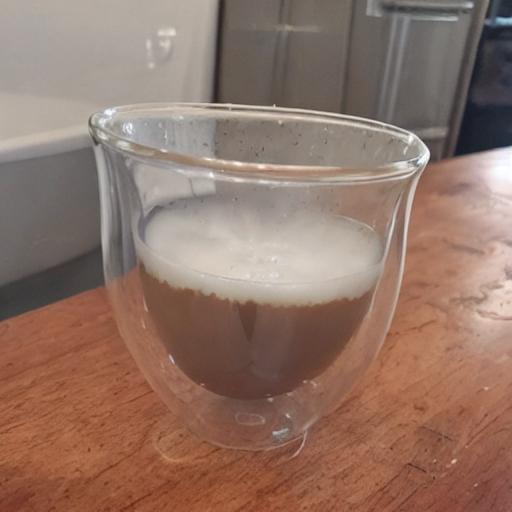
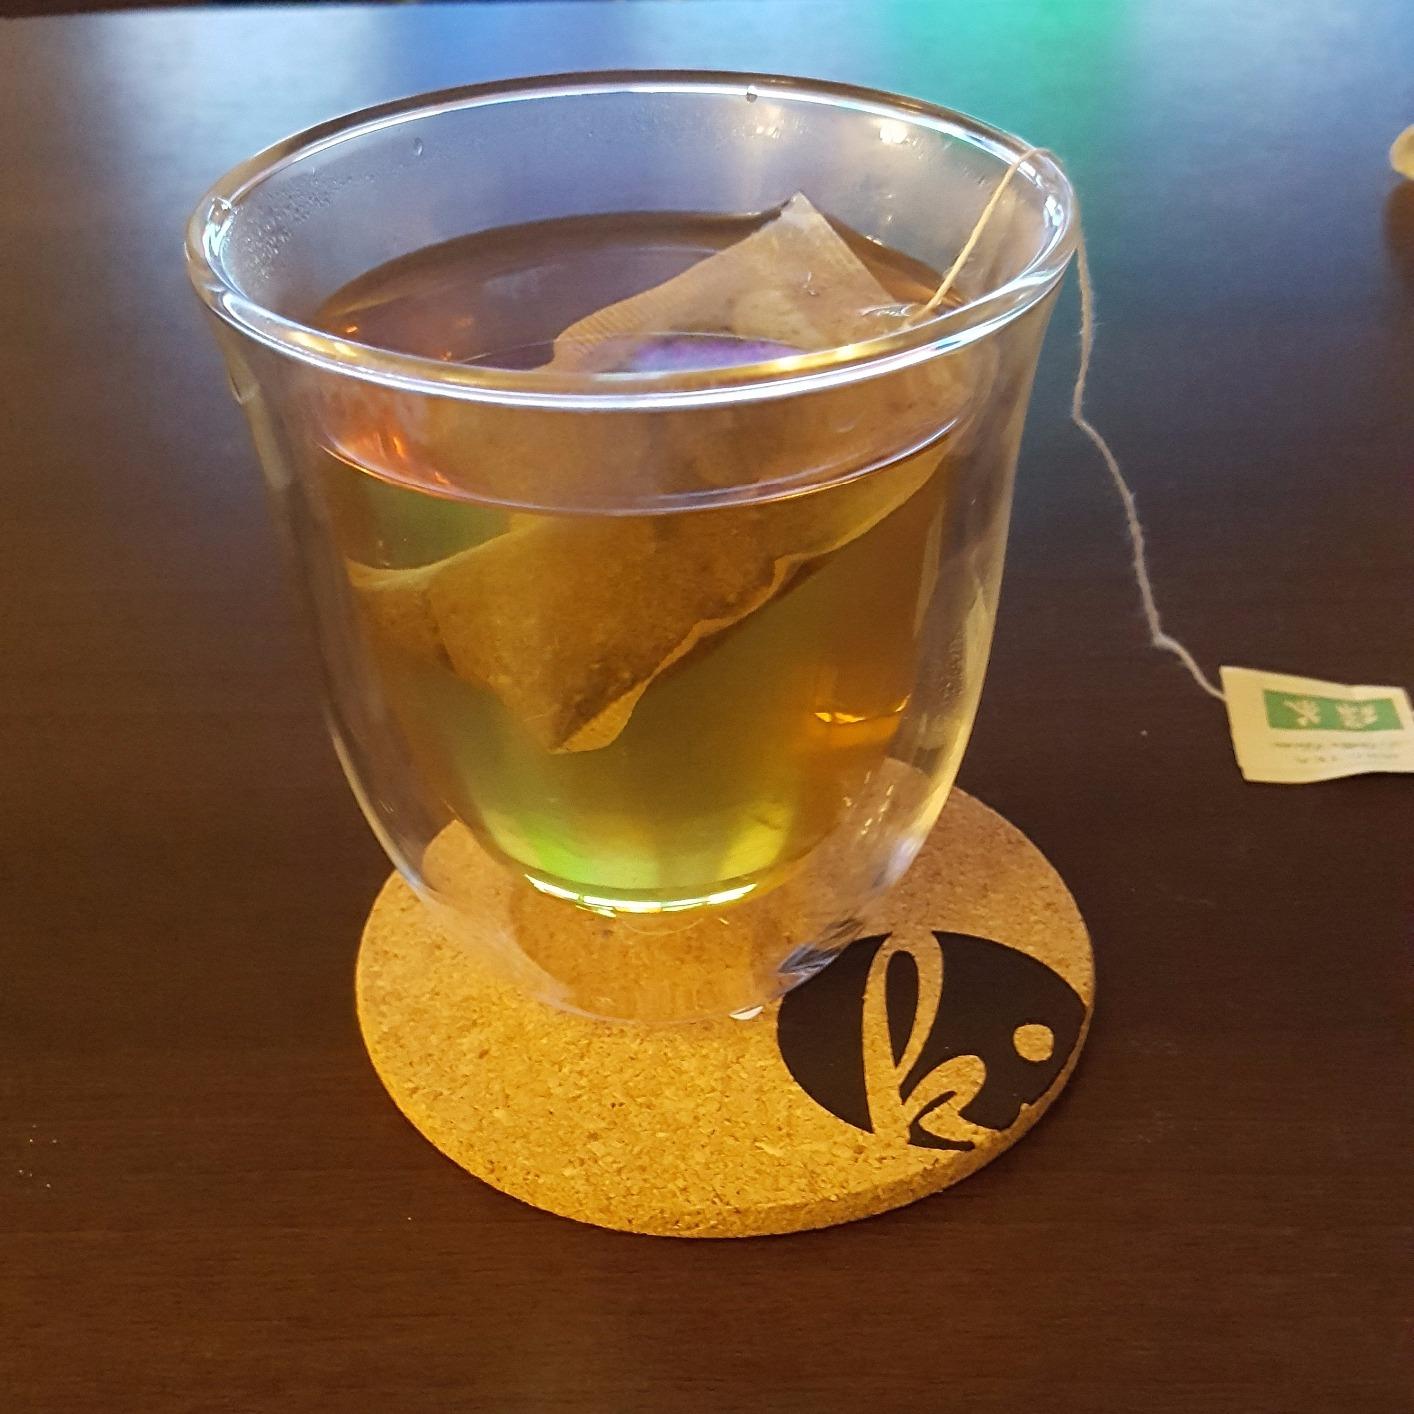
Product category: items_mug
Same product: no